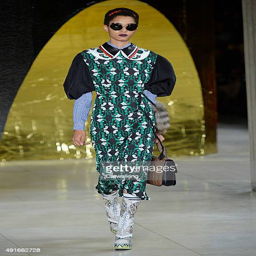
a model walks the runway at the summer fashion show during event